Rainier III Nautical Stadium

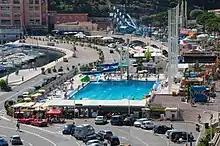
The Rainier III Nautical Stadium

The Rainier III Nautical Stadium (French: ) is a municipal sports complex on the Route de la Piscine in the La Condamine district of Monaco, in Port Hercules.